Kundurosaurus

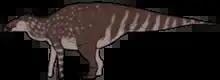
Life restoration

"Kundurosaurus" was a medium-sized hadrosaur, measuring long and weighing . It is a saurolophine diagnosed by four autapomorphies, unique derived traits. It has a prominent and thick ridge on the lateral side of the nasal that borders caudally the circumnasal depression and invades the caudal plate of the nasal. Its caudal buttress of the proximal head of the scapula is oriented quite laterally, parallel to the pseudoacromial process. The preacetabular process of the ilium is straight and only moderately deflected ventrally by an angle of 160°. It does not reach the level of the plane formed by the bases of the iliac and pubic peduncles. Finally, with "Kundurosaurus" the axis of the postacetabular process of the ilium is strongly twisted along its length, so that its lateral side progressively faces dorsolaterally.